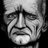
Emotion: sad